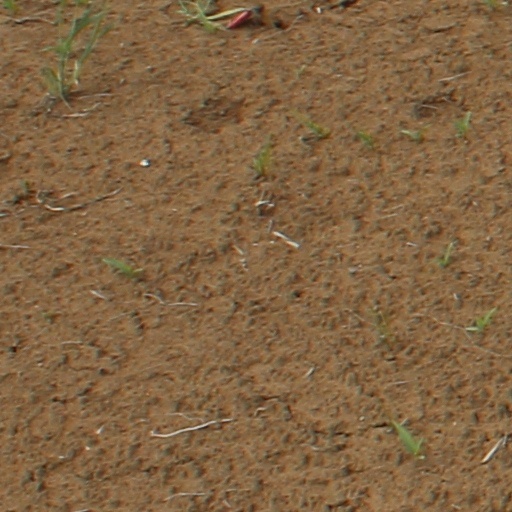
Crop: wheat